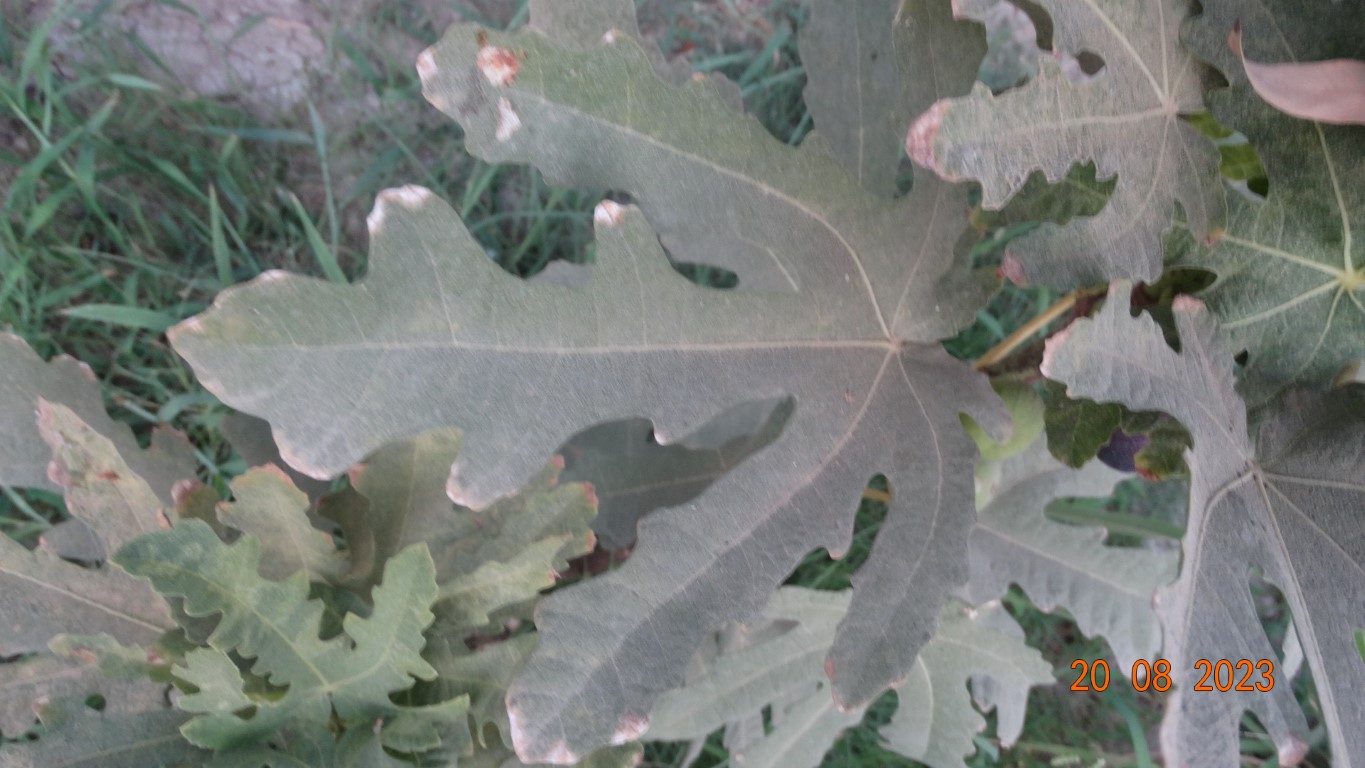
Label: infected